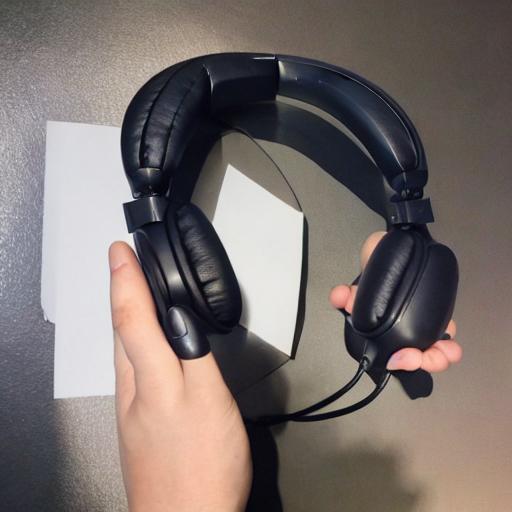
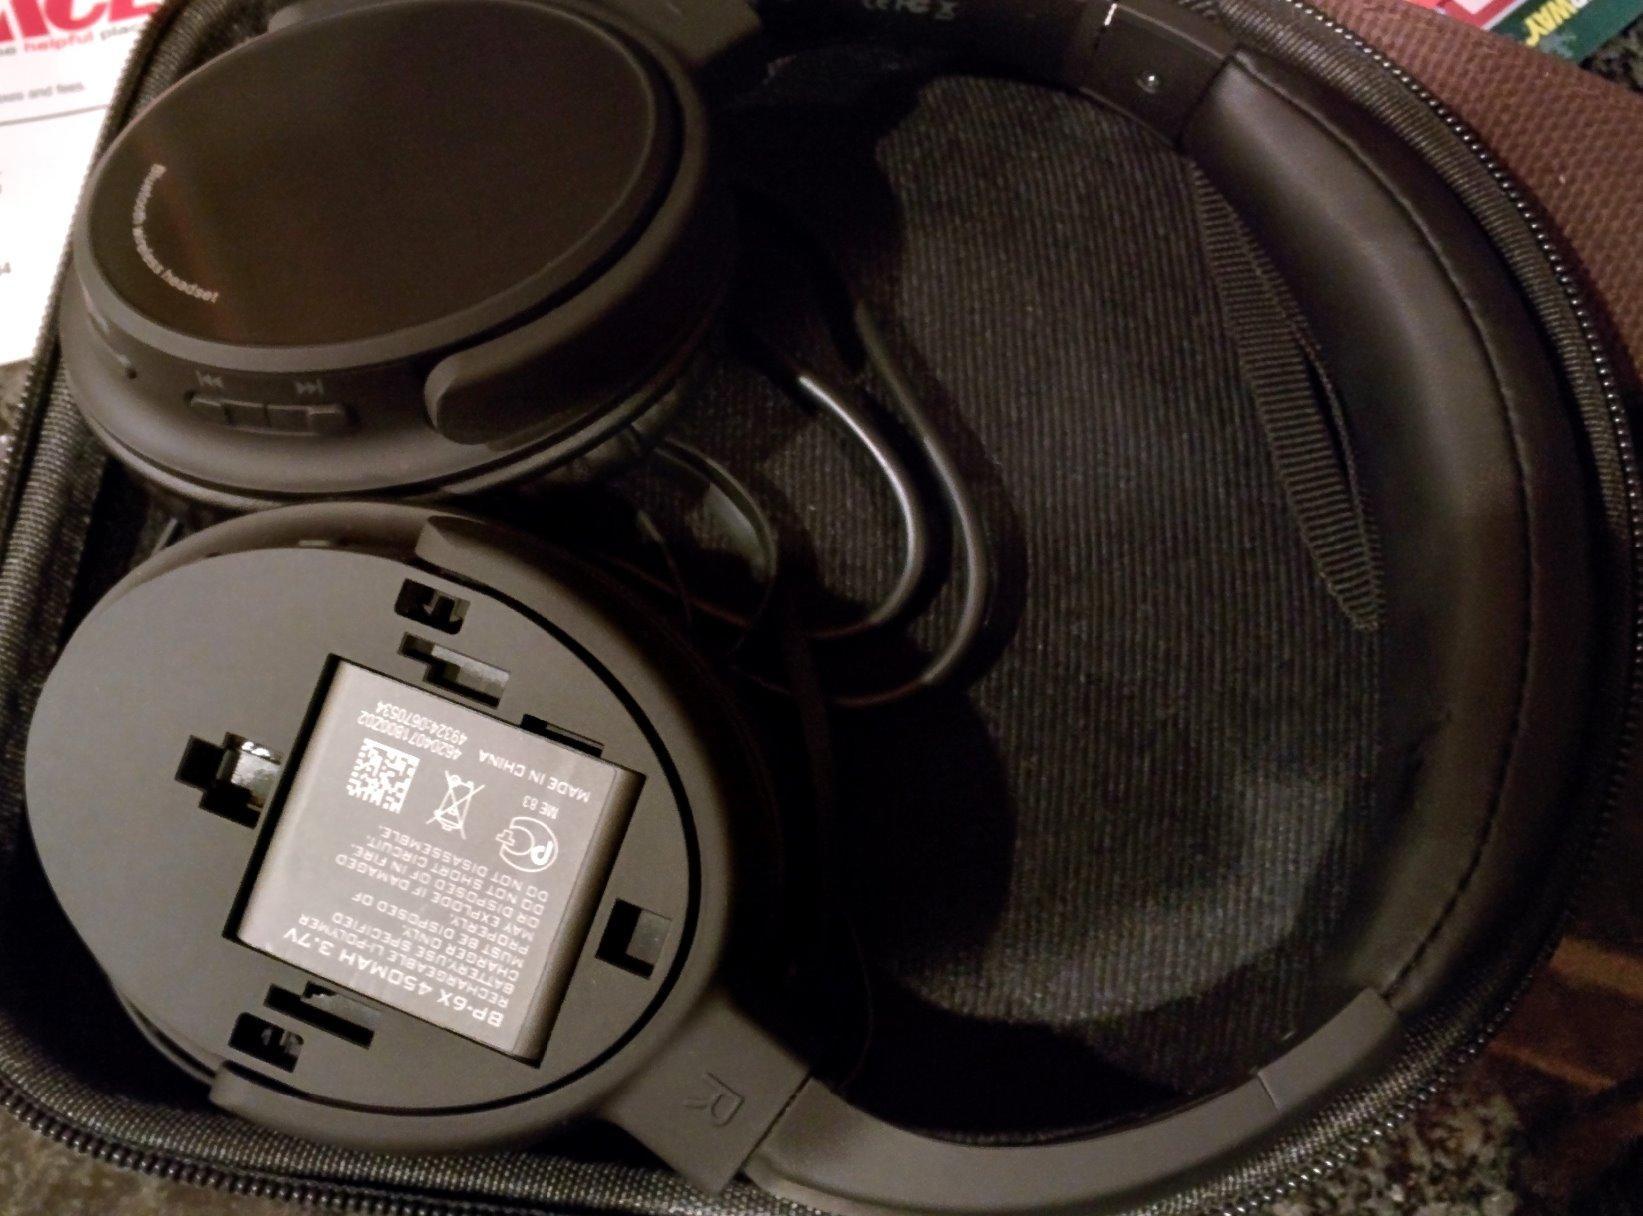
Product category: headphones
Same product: no